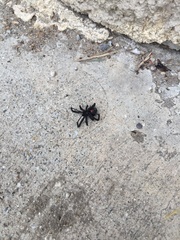
Species: Lactrodectus_hesperus